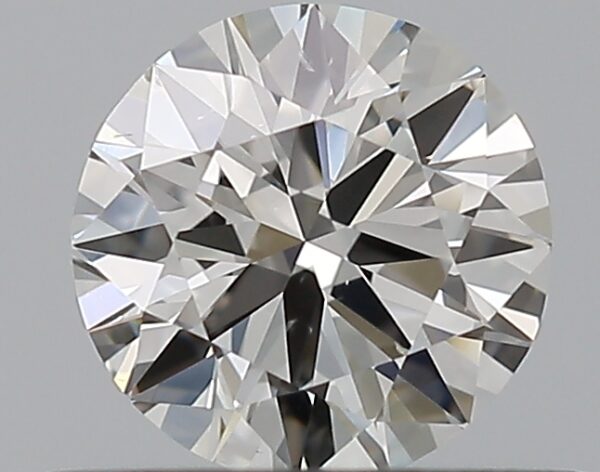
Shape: round
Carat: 0.5
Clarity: VS2
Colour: G
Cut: VG
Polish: EX
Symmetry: GD
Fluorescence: N
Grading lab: GIA
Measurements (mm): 5.08 x 5.13 x 3.09